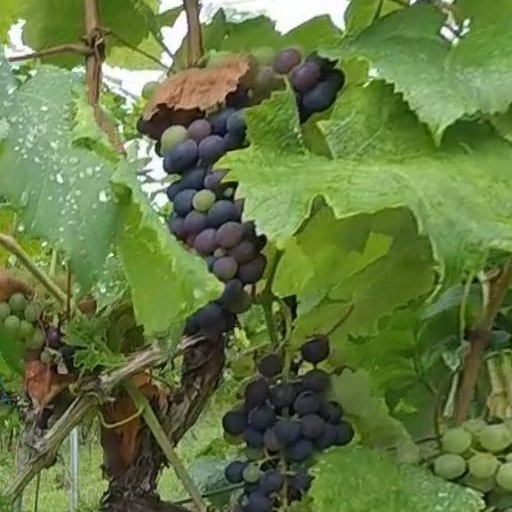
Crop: grape